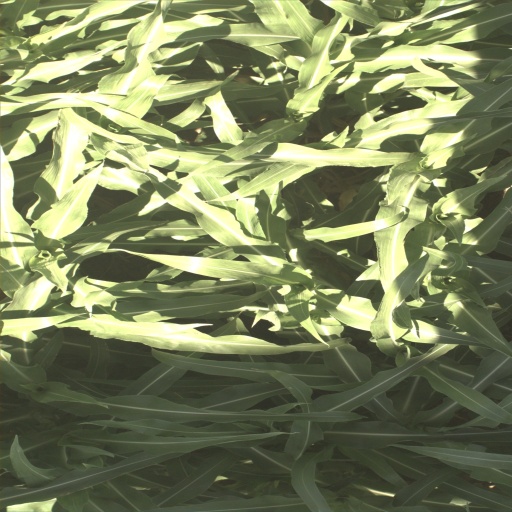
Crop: sorghum